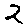
Label: 2